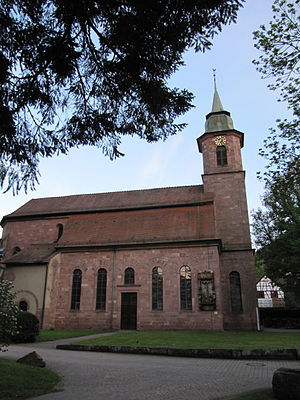
Bad Herrenalb
Kirke i Bad Herrenalb
Bad Herrenalb er en lille by i landkreis Calw, i den tyske delstat Baden-Württemberg. Den ligger i den nordlige del af Schwarzwald, 15 km øst for Baden-Baden, og 22 km sydvest for Pforzheim. Floden Alb